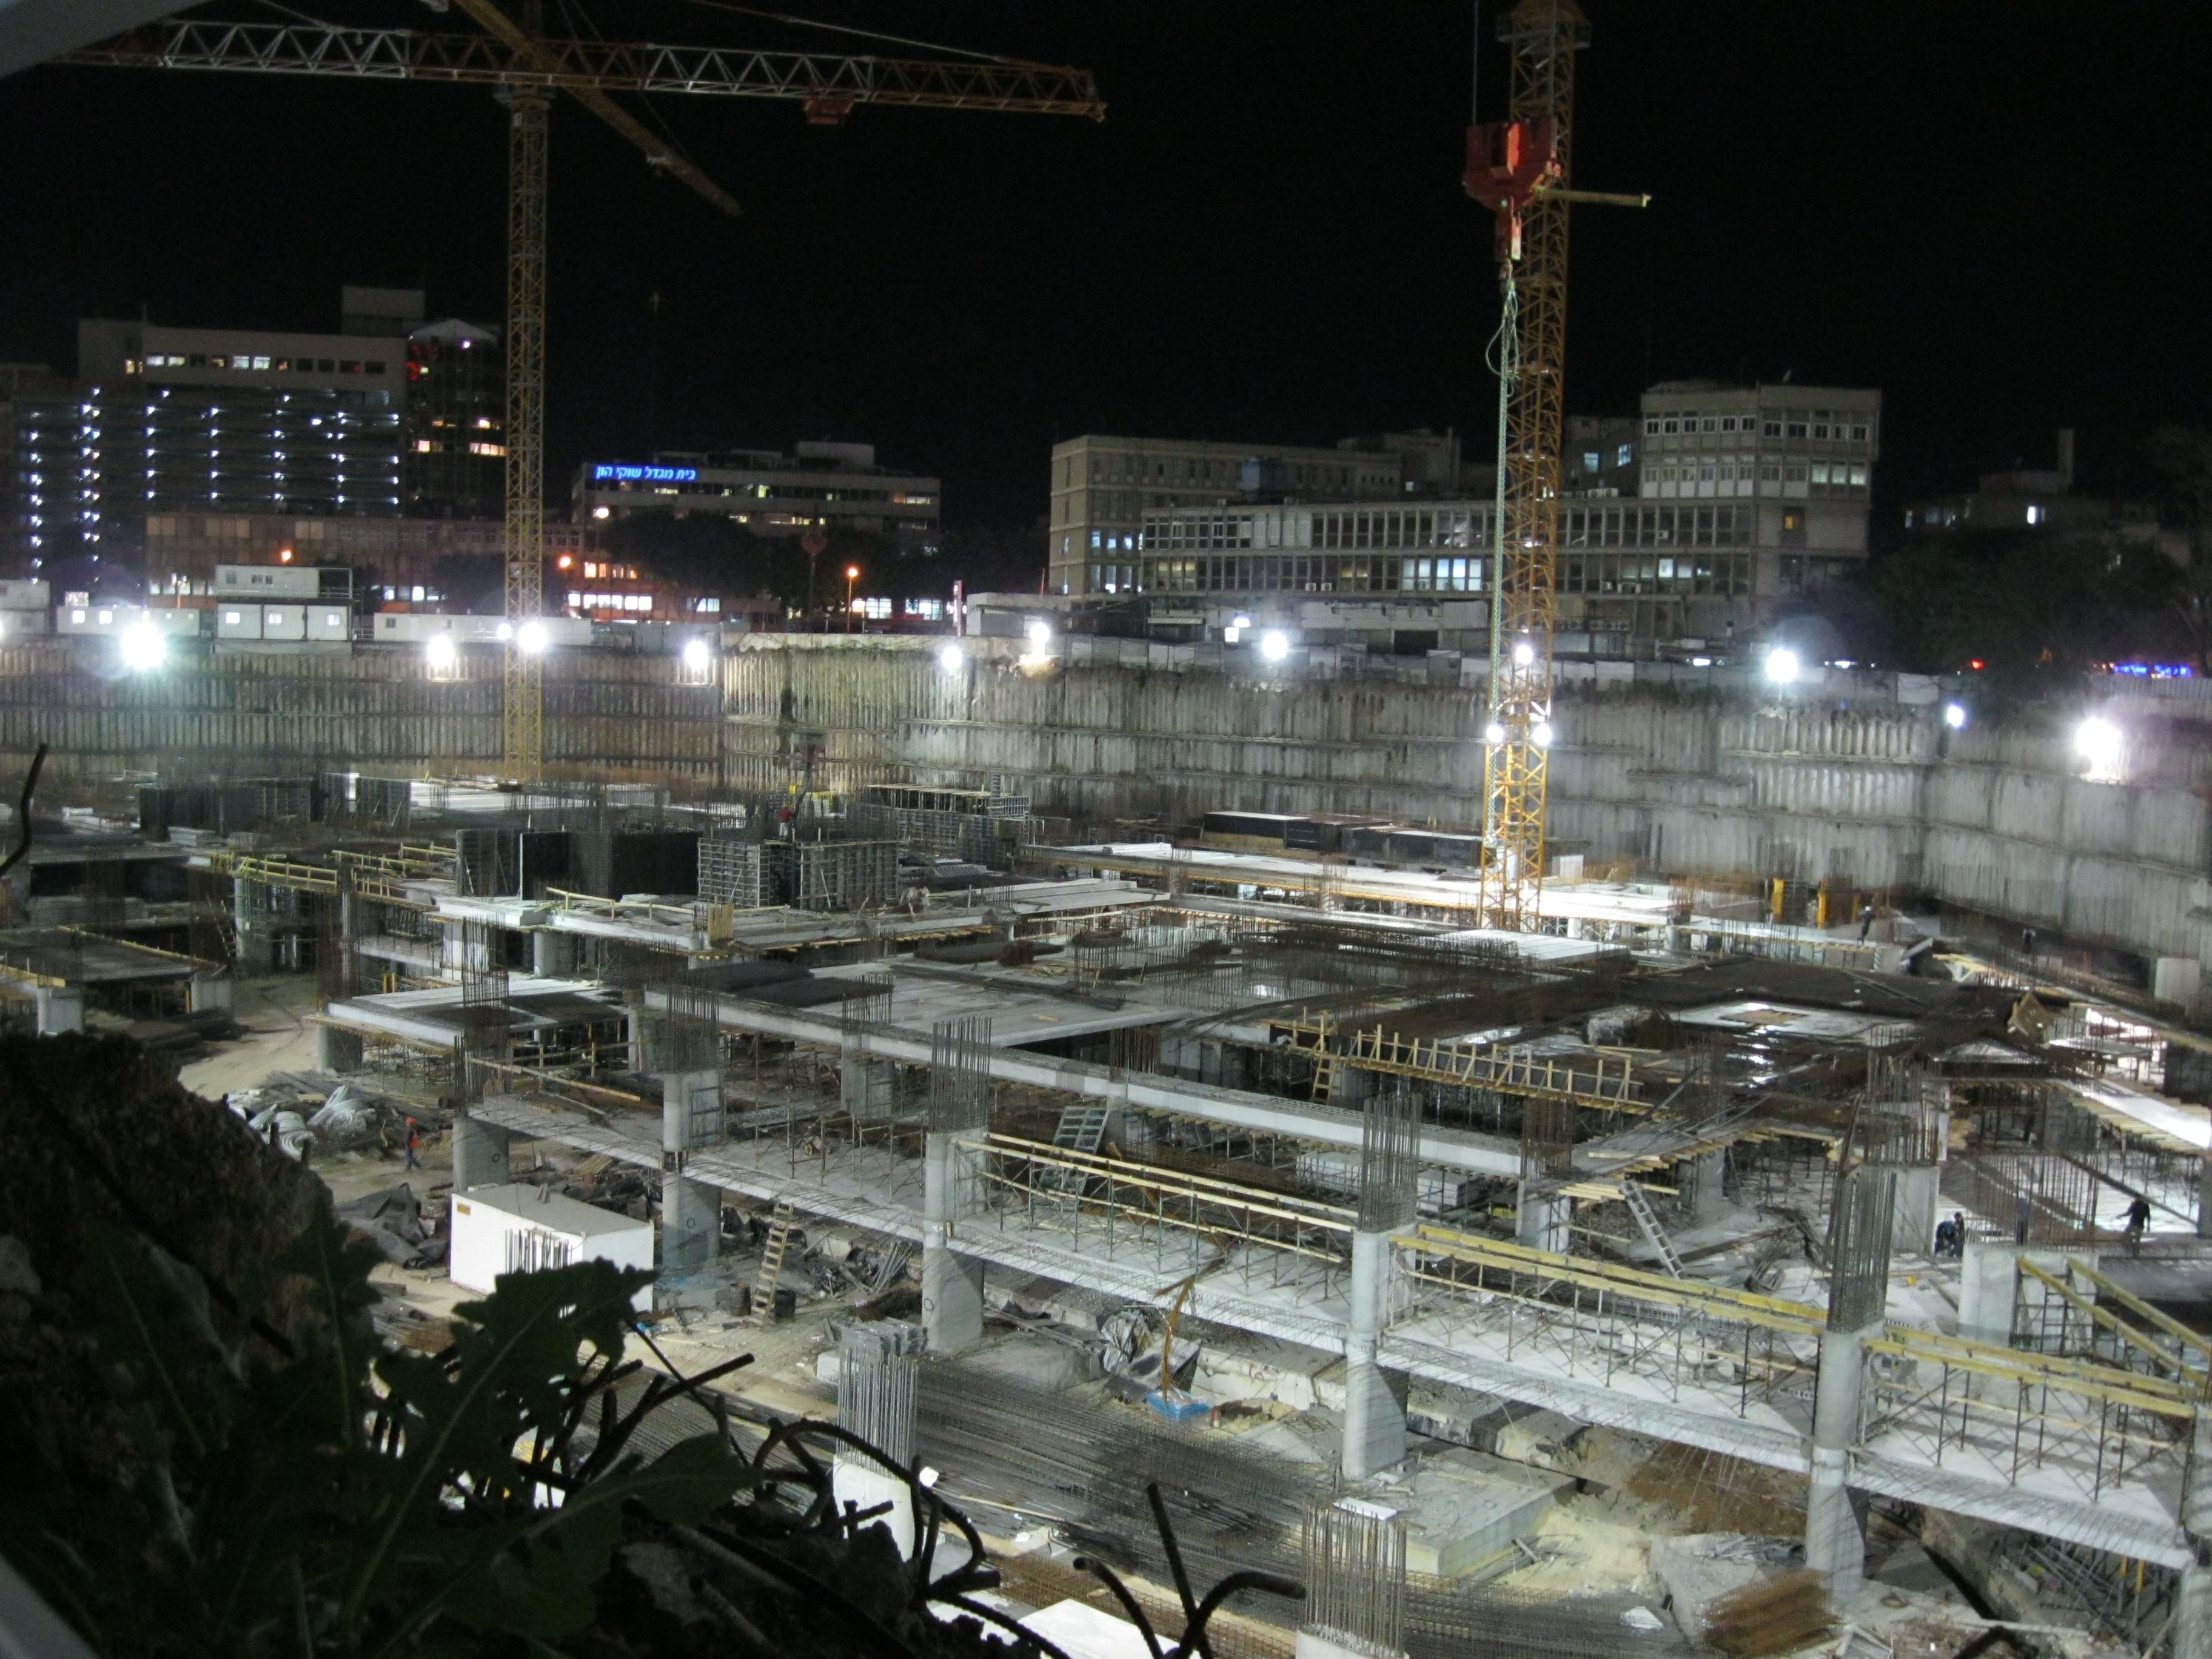
industrial, construction, night, city, lights, dark, concrete, building, large structure, development, architecture, evolution, high angle, view, crane, machine, levels, floor, human settlement, urban area, metropolis, mecca